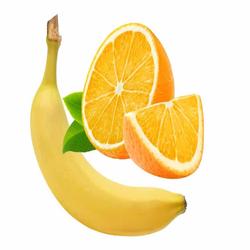
Label: Banana